Jota Sport

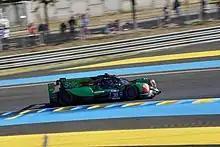
The Oreca 07 that won the 2022 24 Hours of Le Mans in the LMP2 class

A dominating season for car 38, driven by António Félix da Costa, Roberto Gonzalez and Will Stevens; first in class, 5th overall, at 2022 24 Hours of Le Mans and five podiums out of six during the 2022 FIA World Endurance Championship saw Jota win the championship for the first time, 21 points ahead of the competition. Car 28, driven by Oliver Rasmussen, Ed Jones and Jonathan Aberdein, finished third in class, 7th overall, at Le Mans and finished the WEC in 6th place.